Fair Work Act 2009

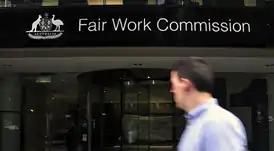
The Fair Work Commission at Melbourne

If the party does not respond appropriately to the written notice, the Fair Work Commission can make a bargaining order. Should the relevant party continue to ignore the good-faith requirements following this order, the Fair Work Commission can issue a serious breach declaration. If the bargaining representatives have not settled the issue of non-compliance by the end of the post-declaration negotiating period (generally 21 days), the Fair Work Commission can issue a bargaining related workplace determination.